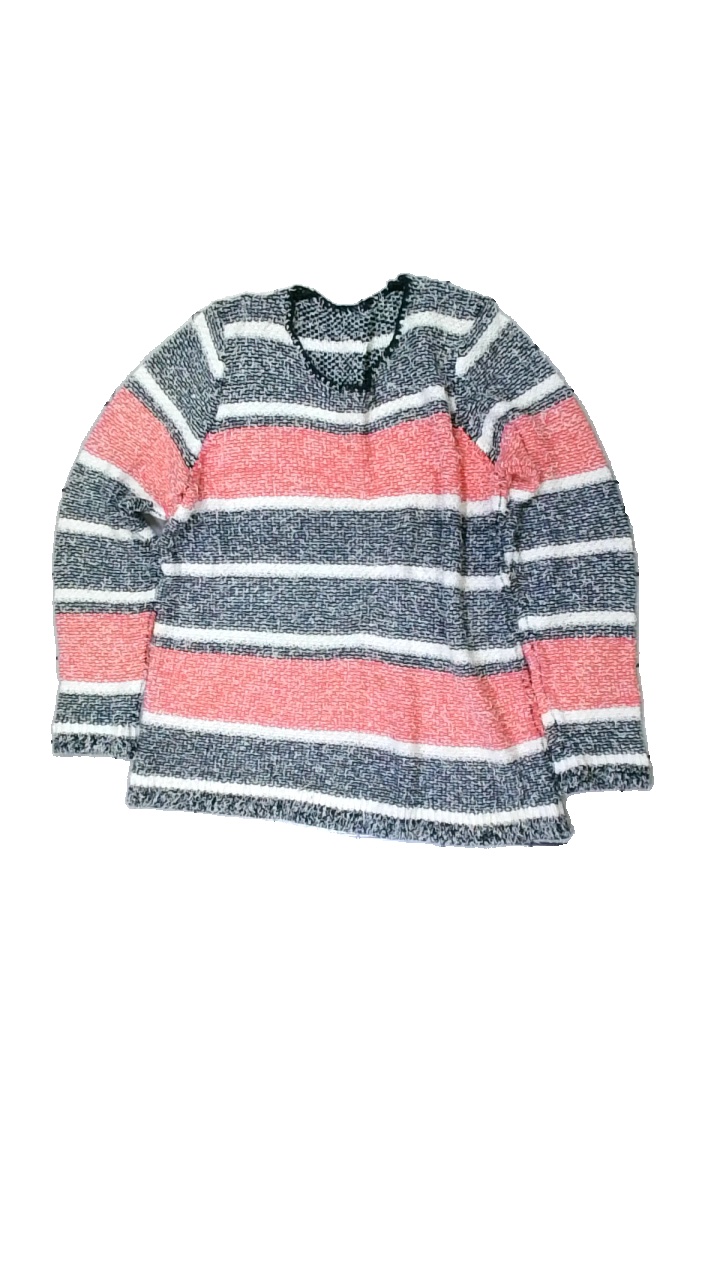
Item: Sweater (Ladies)
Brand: Btx
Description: randig tröja med fläck fram
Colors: Black, Red, White
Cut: Regular
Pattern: Striped
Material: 55% cotton 45% acrylic
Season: All
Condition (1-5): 2
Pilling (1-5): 4
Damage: fläck
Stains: Major
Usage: Export
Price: <50